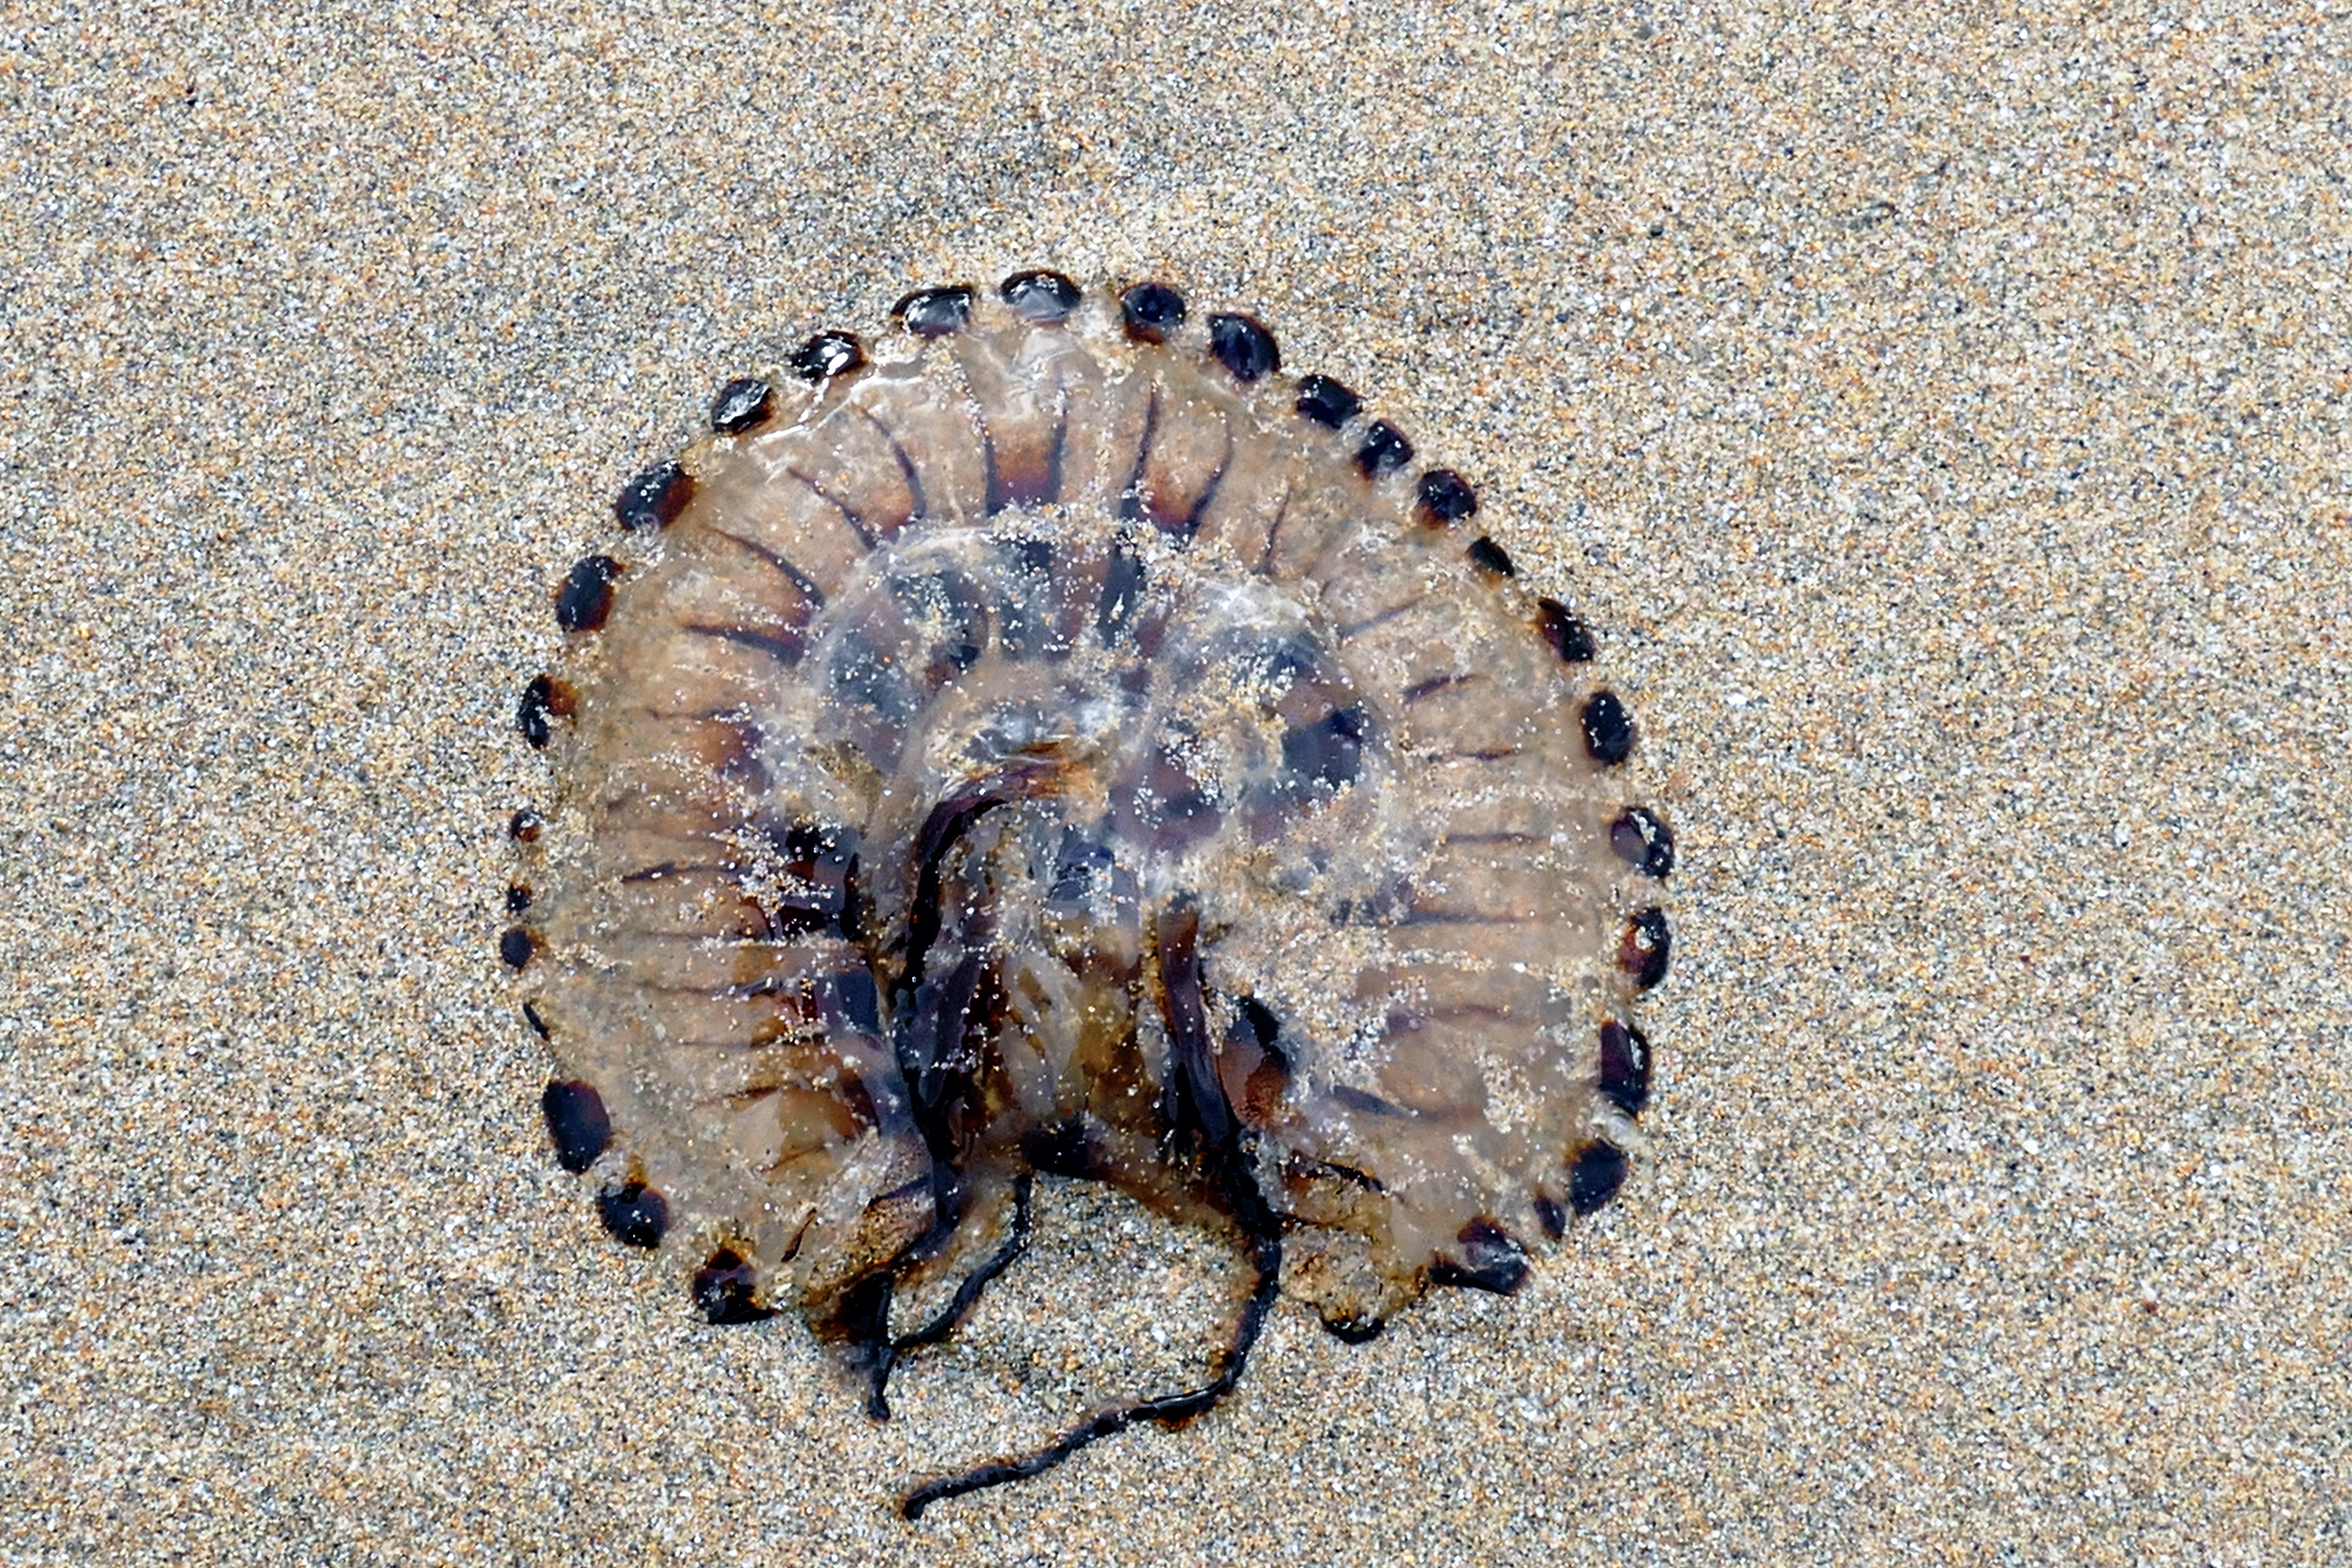
beach, sea, coast, water, nature, sand, ocean, shore, animal, summer, seaside, wildlife, europe, biology, brown, jellyfish, aquatic, colorful, fish, seashore, fauna, sealife, invertebrate, beached, life, jelly, cnidaria, marine, danger, creature, organism, washed, marine biology